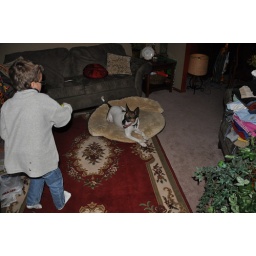
hanging out in his doggy bed waiting to beat on my nephew